Abbas Kiarostami

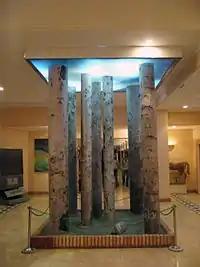
Installation art by Abbas Kiarostami

Kiarostami's films contain a notable degree of ambiguity, an unusual mixture of simplicity and complexity, and often a mix of fictional and documentary elements (docufiction). Kiarostami has stated, "We can never get close to the truth except through lying."